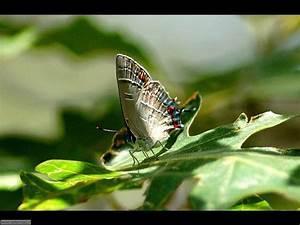
butterfly